Answer in natural language. Considering the relative positions, where is brown wooden desk with respect to green tapered square potted houseplant? Choose between the following options: above or below
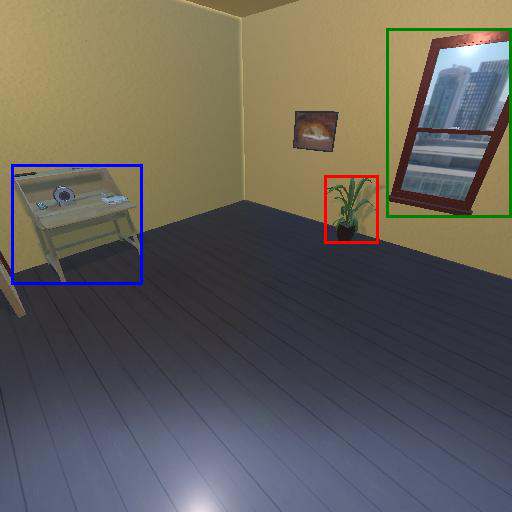
<answer>below</answer>